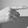
ASL letter: G